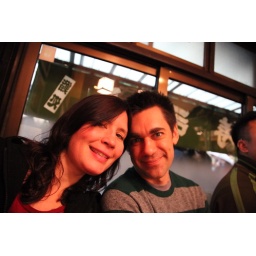
We waited 2 hours in the rain at the fish market for this great sushi.